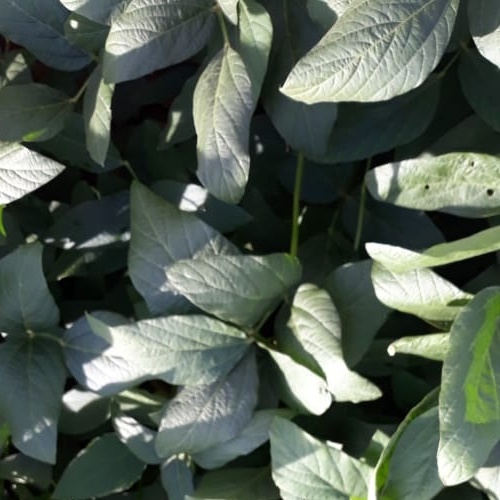
Label: Diabrotica_speciosa